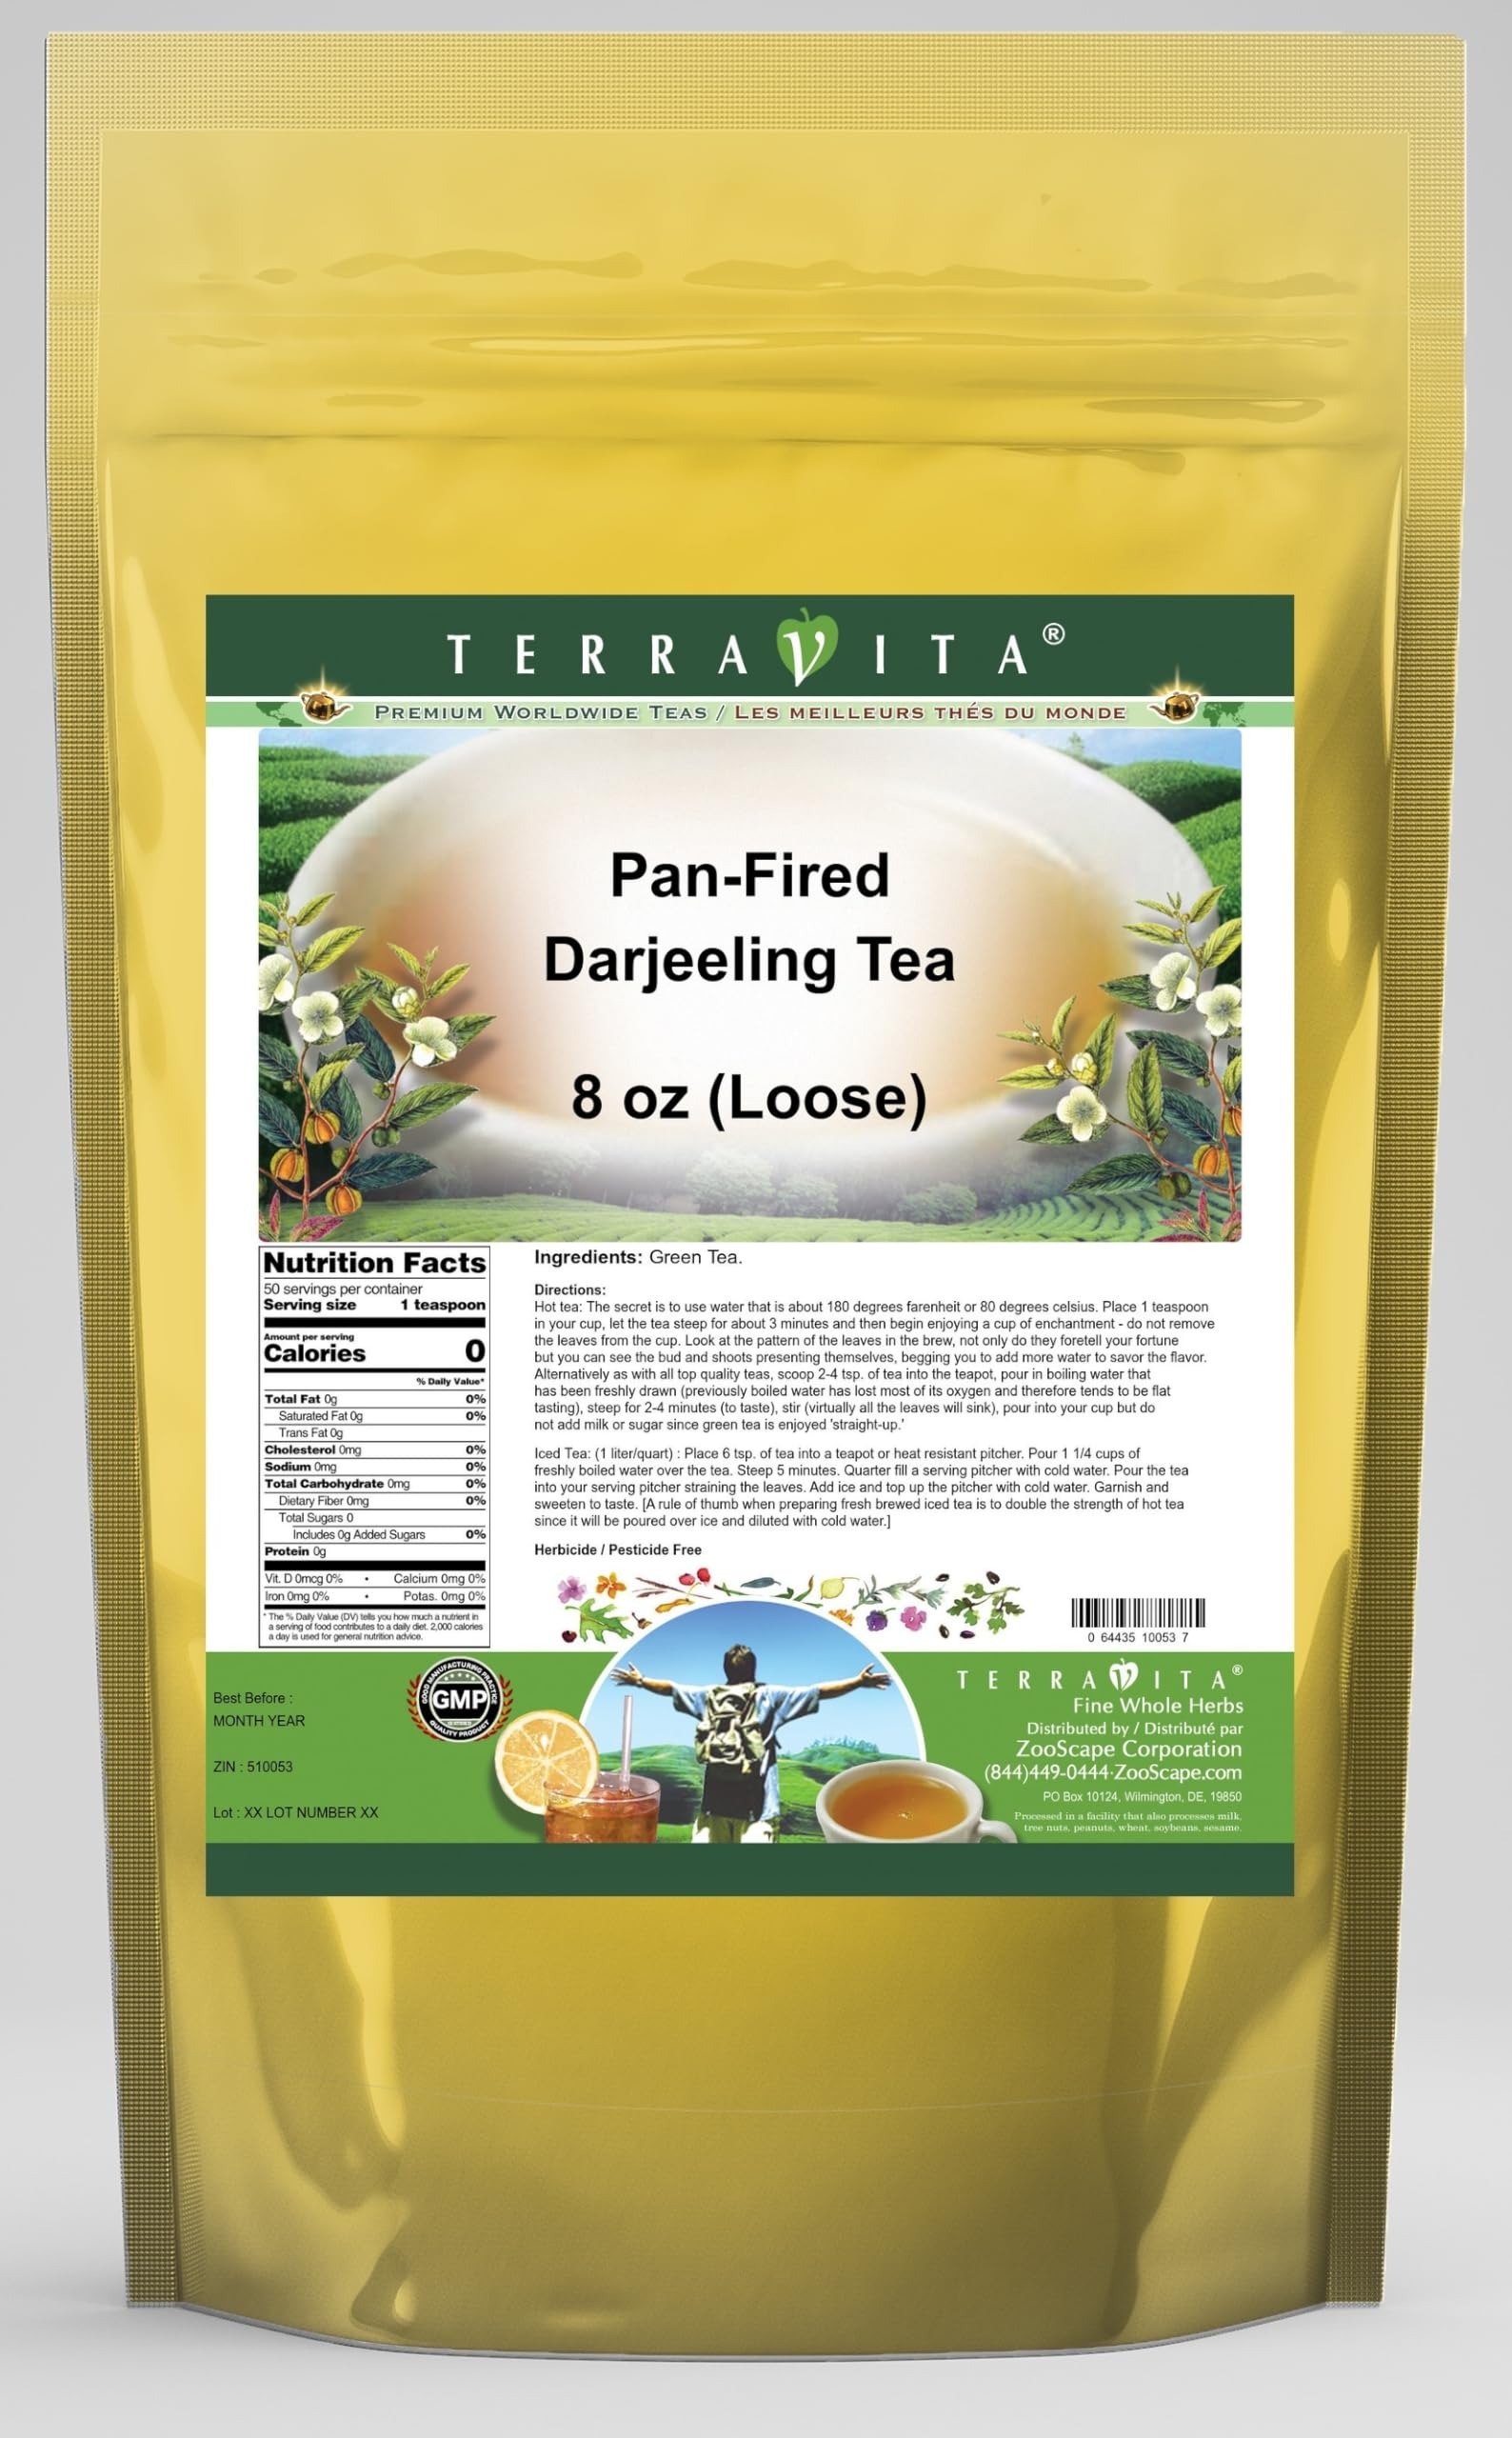
Item Name: Pan-Fired Darjeeling Tea (Loose) (8 oz, ZIN: 510053) - 2 Pack
Bullet Point 1: Pan-Fired Darjeeling Tea (Loose) (8 oz, ZIN: 510053)
Bullet Point 2: No fillers.
Bullet Point 3: Manufacturer: TerraVita
Bullet Point 4: Size: 8 oz
Bullet Point 5: Loose Leaf Herbal Tea - Packed in a convenient upright pouch!
Product Description: Pan-Fired Darjeeling Tea (Loose) (8 oz, ZIN: 510053)<BR><BR>Packaged in the United States in a GMP certified facility (Good Manufacturing Practice).<BR><BR>No fillers.<BR><BR>Manufacturer: TerraVita<BR><BR>Size: 8 oz<BR><BR>Loose Leaf Herbal Tea - Packed in a convenient upright pouch!<BR><BR>Ingredients: Green Tea
Value: 16.0
Unit: Ounce

Price: 63.59